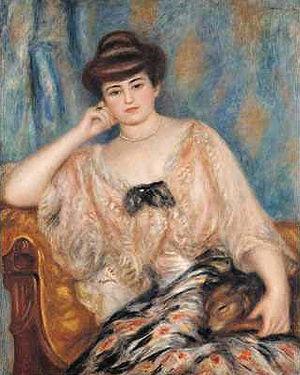
Misia Sert, née Marie Sophie Olga Zénaïde Godebska le 30 mars 1872 à Saint-Pétersbourg et morte à Paris le 15 octobre 1950, est une pianiste, égérie et mécène de nombreux peintres, poètes, et musiciens du début du XXᵉ siècle.